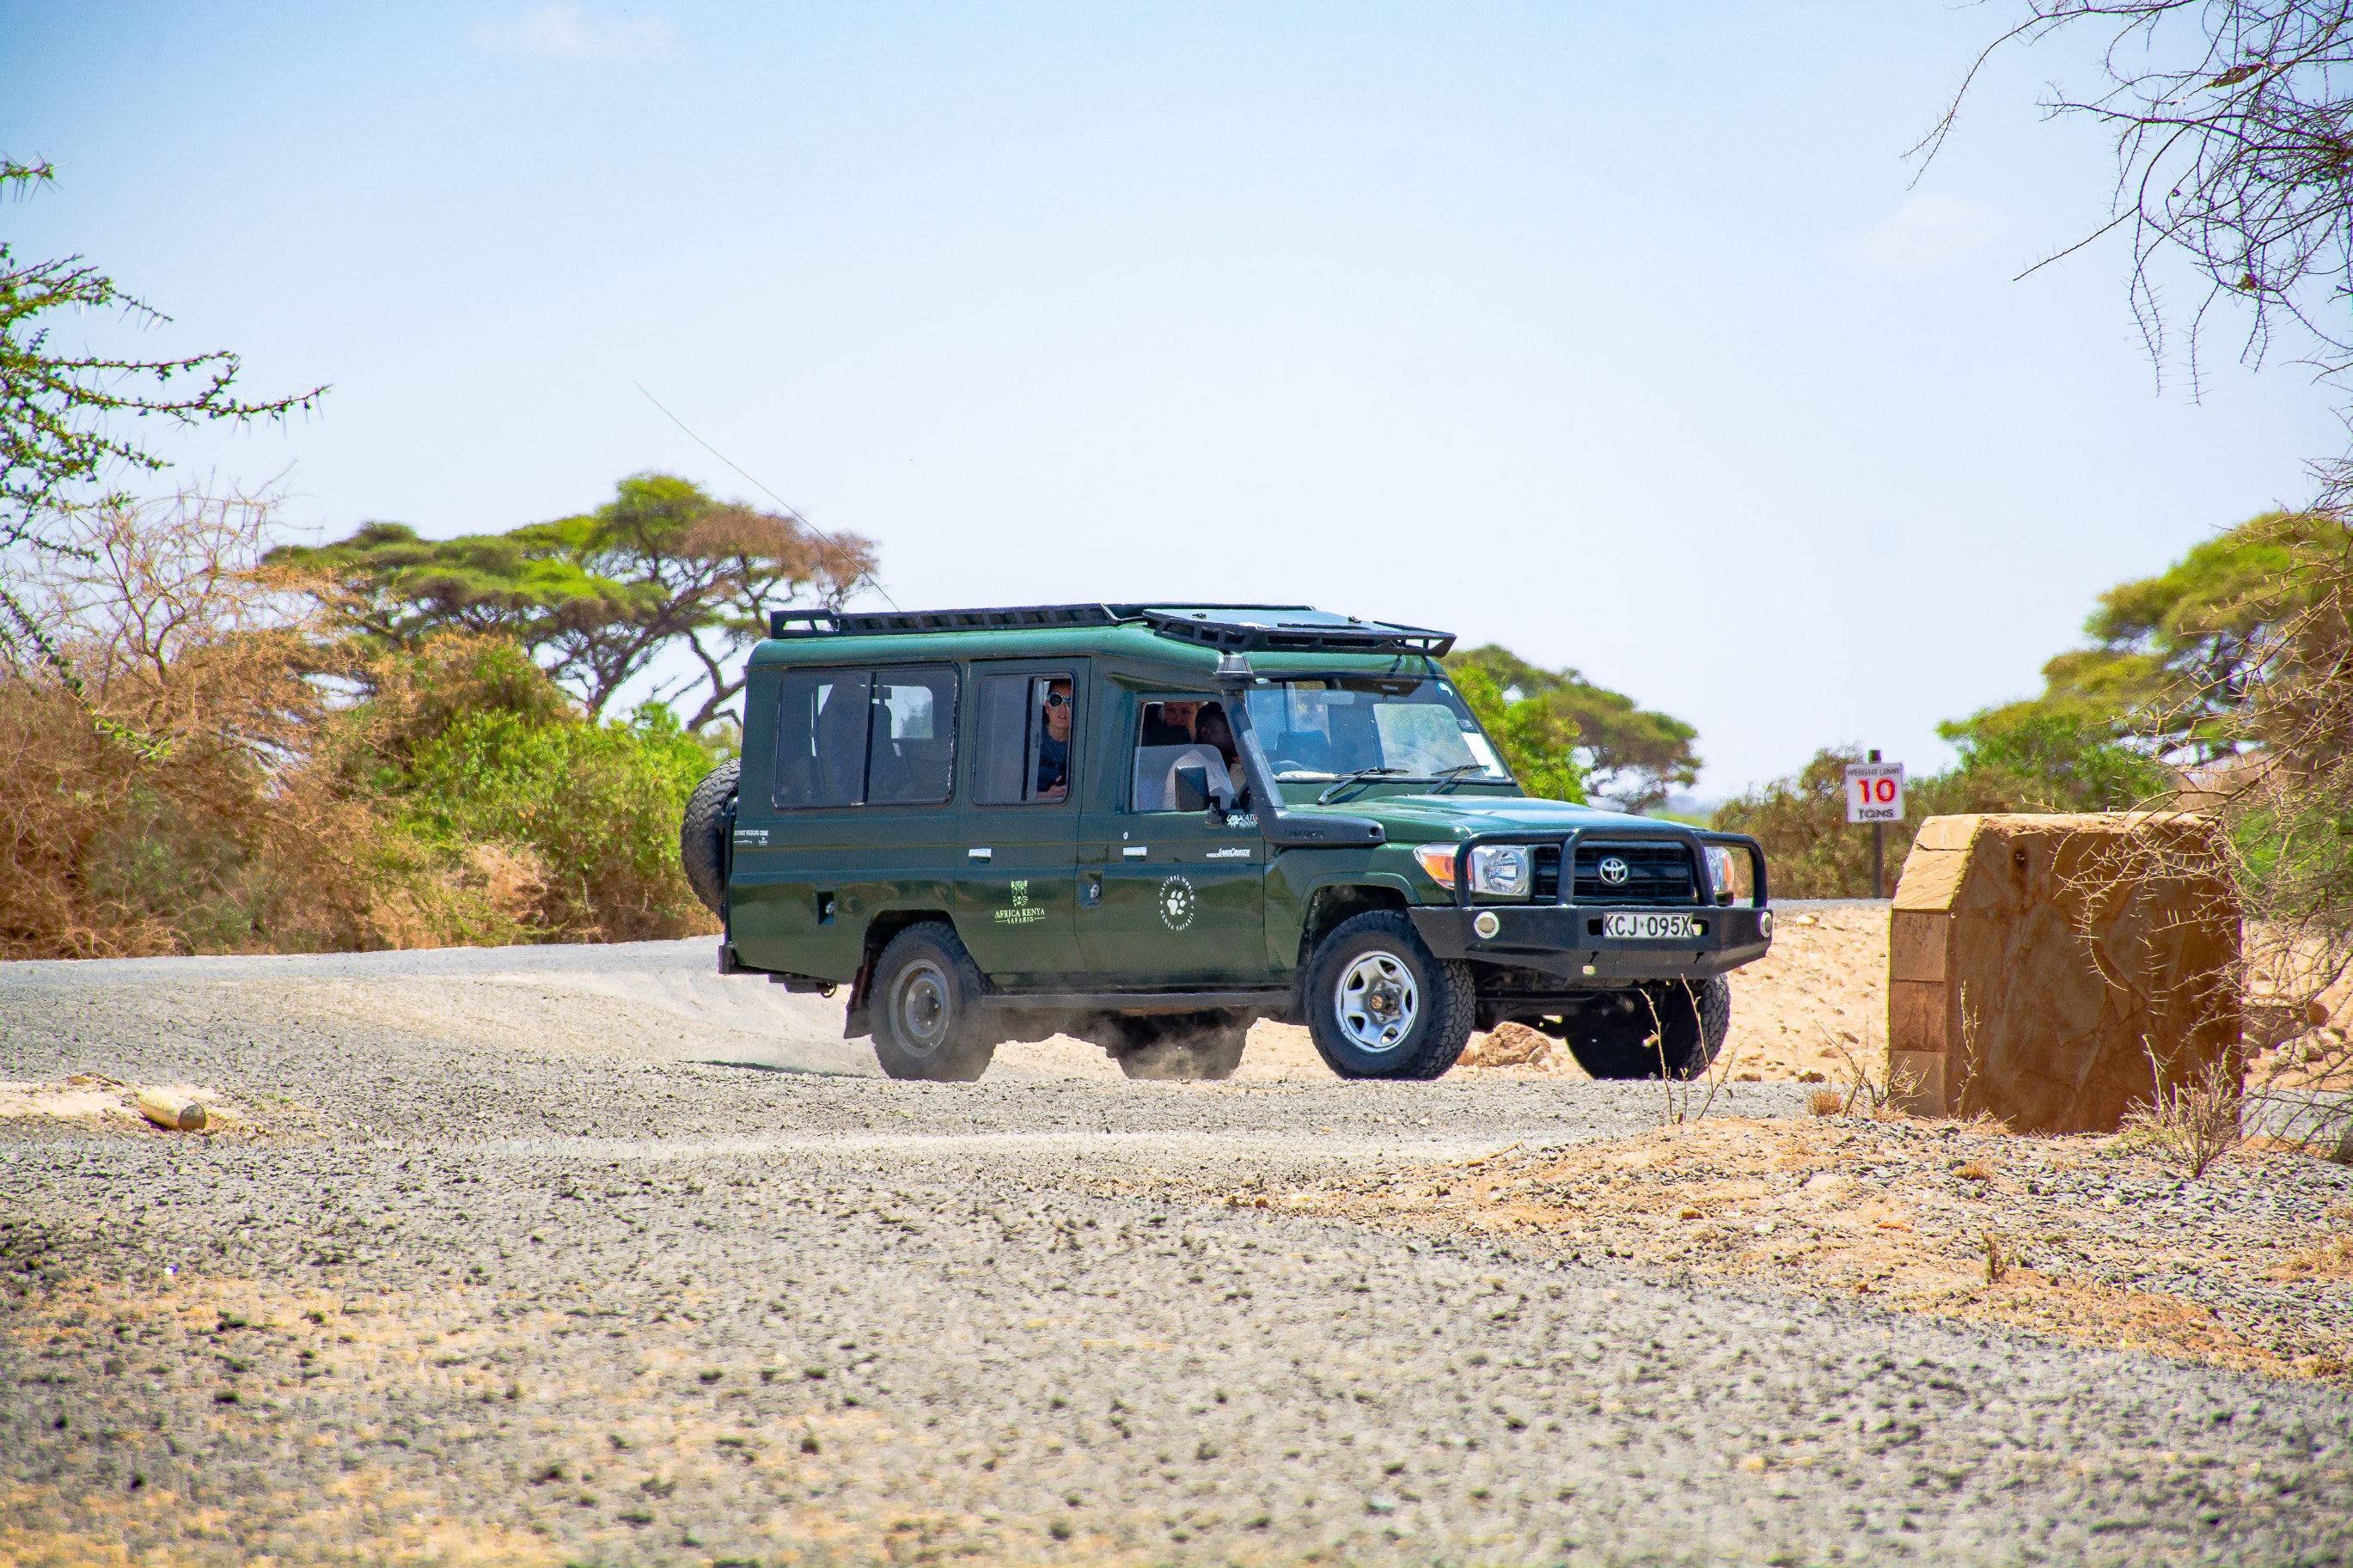
car, tire, wheel, sky, vehicle, Automotive carrying rack, automotive tire, tree, motor vehicle, tread, bumper, roof rack, Automotive luggage rack, fender, automotive exterior, plant, landscape, travel, hardtop, automotive lighting, sport utility vehicle, automotive wheel system, road, automotive design, auto part, vehicle registration plate, soil, tire care, recreation, jeep, dirt road, family car, trail, off road vehicle, off roading, adventure, compact sport utility vehicle, off road racing, Regularity rally, wildlife, wadi, commercial vehicle, van, sand, aeolian landform, Mini SUV, safari, road trip, rim, land rover, valley, rock